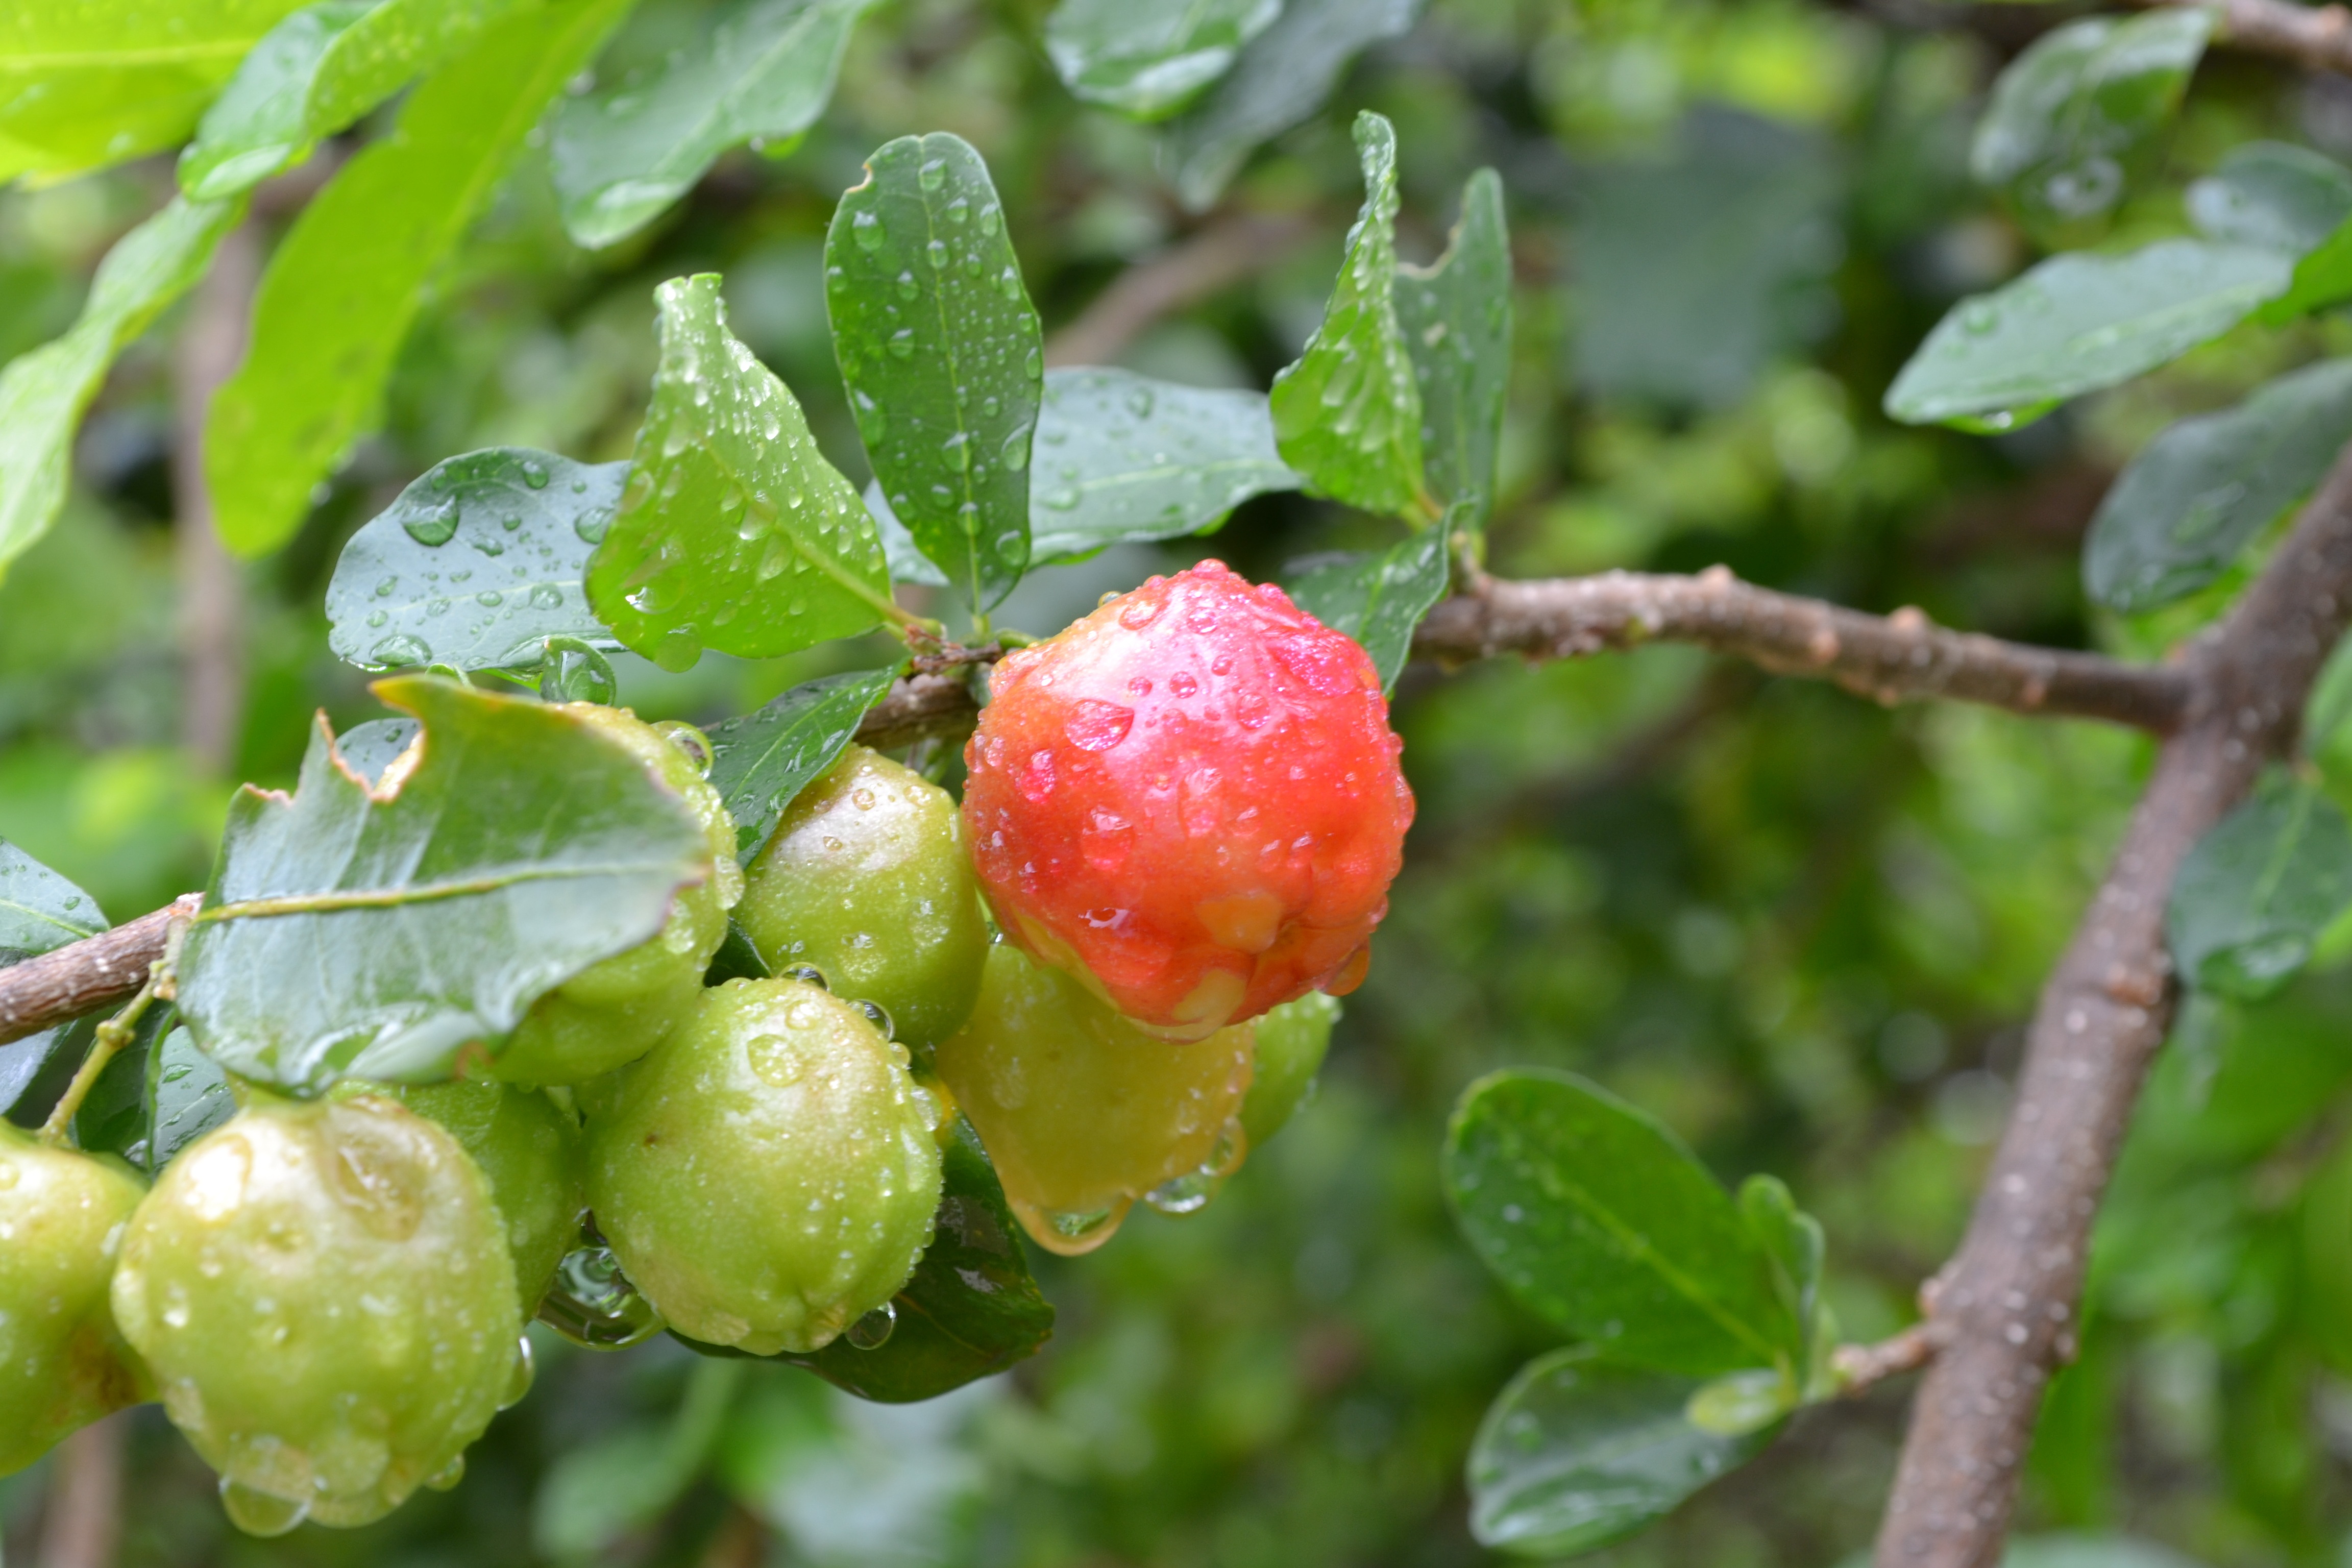
tree, branch, plant, fruit, berry, flower, food, green, produce, evergreen, shrub, brasil, verde, brazil, cherry, frutas, flowering plant, rose family, acerola, malpighia, woody plant, land plant, azerola